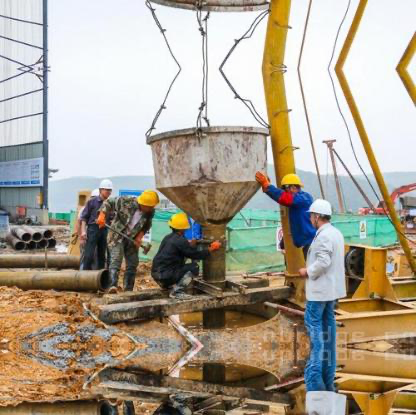
Objects in the image:
label: helmet
label: helmet
label: helmet
label: helmet
label: helmet